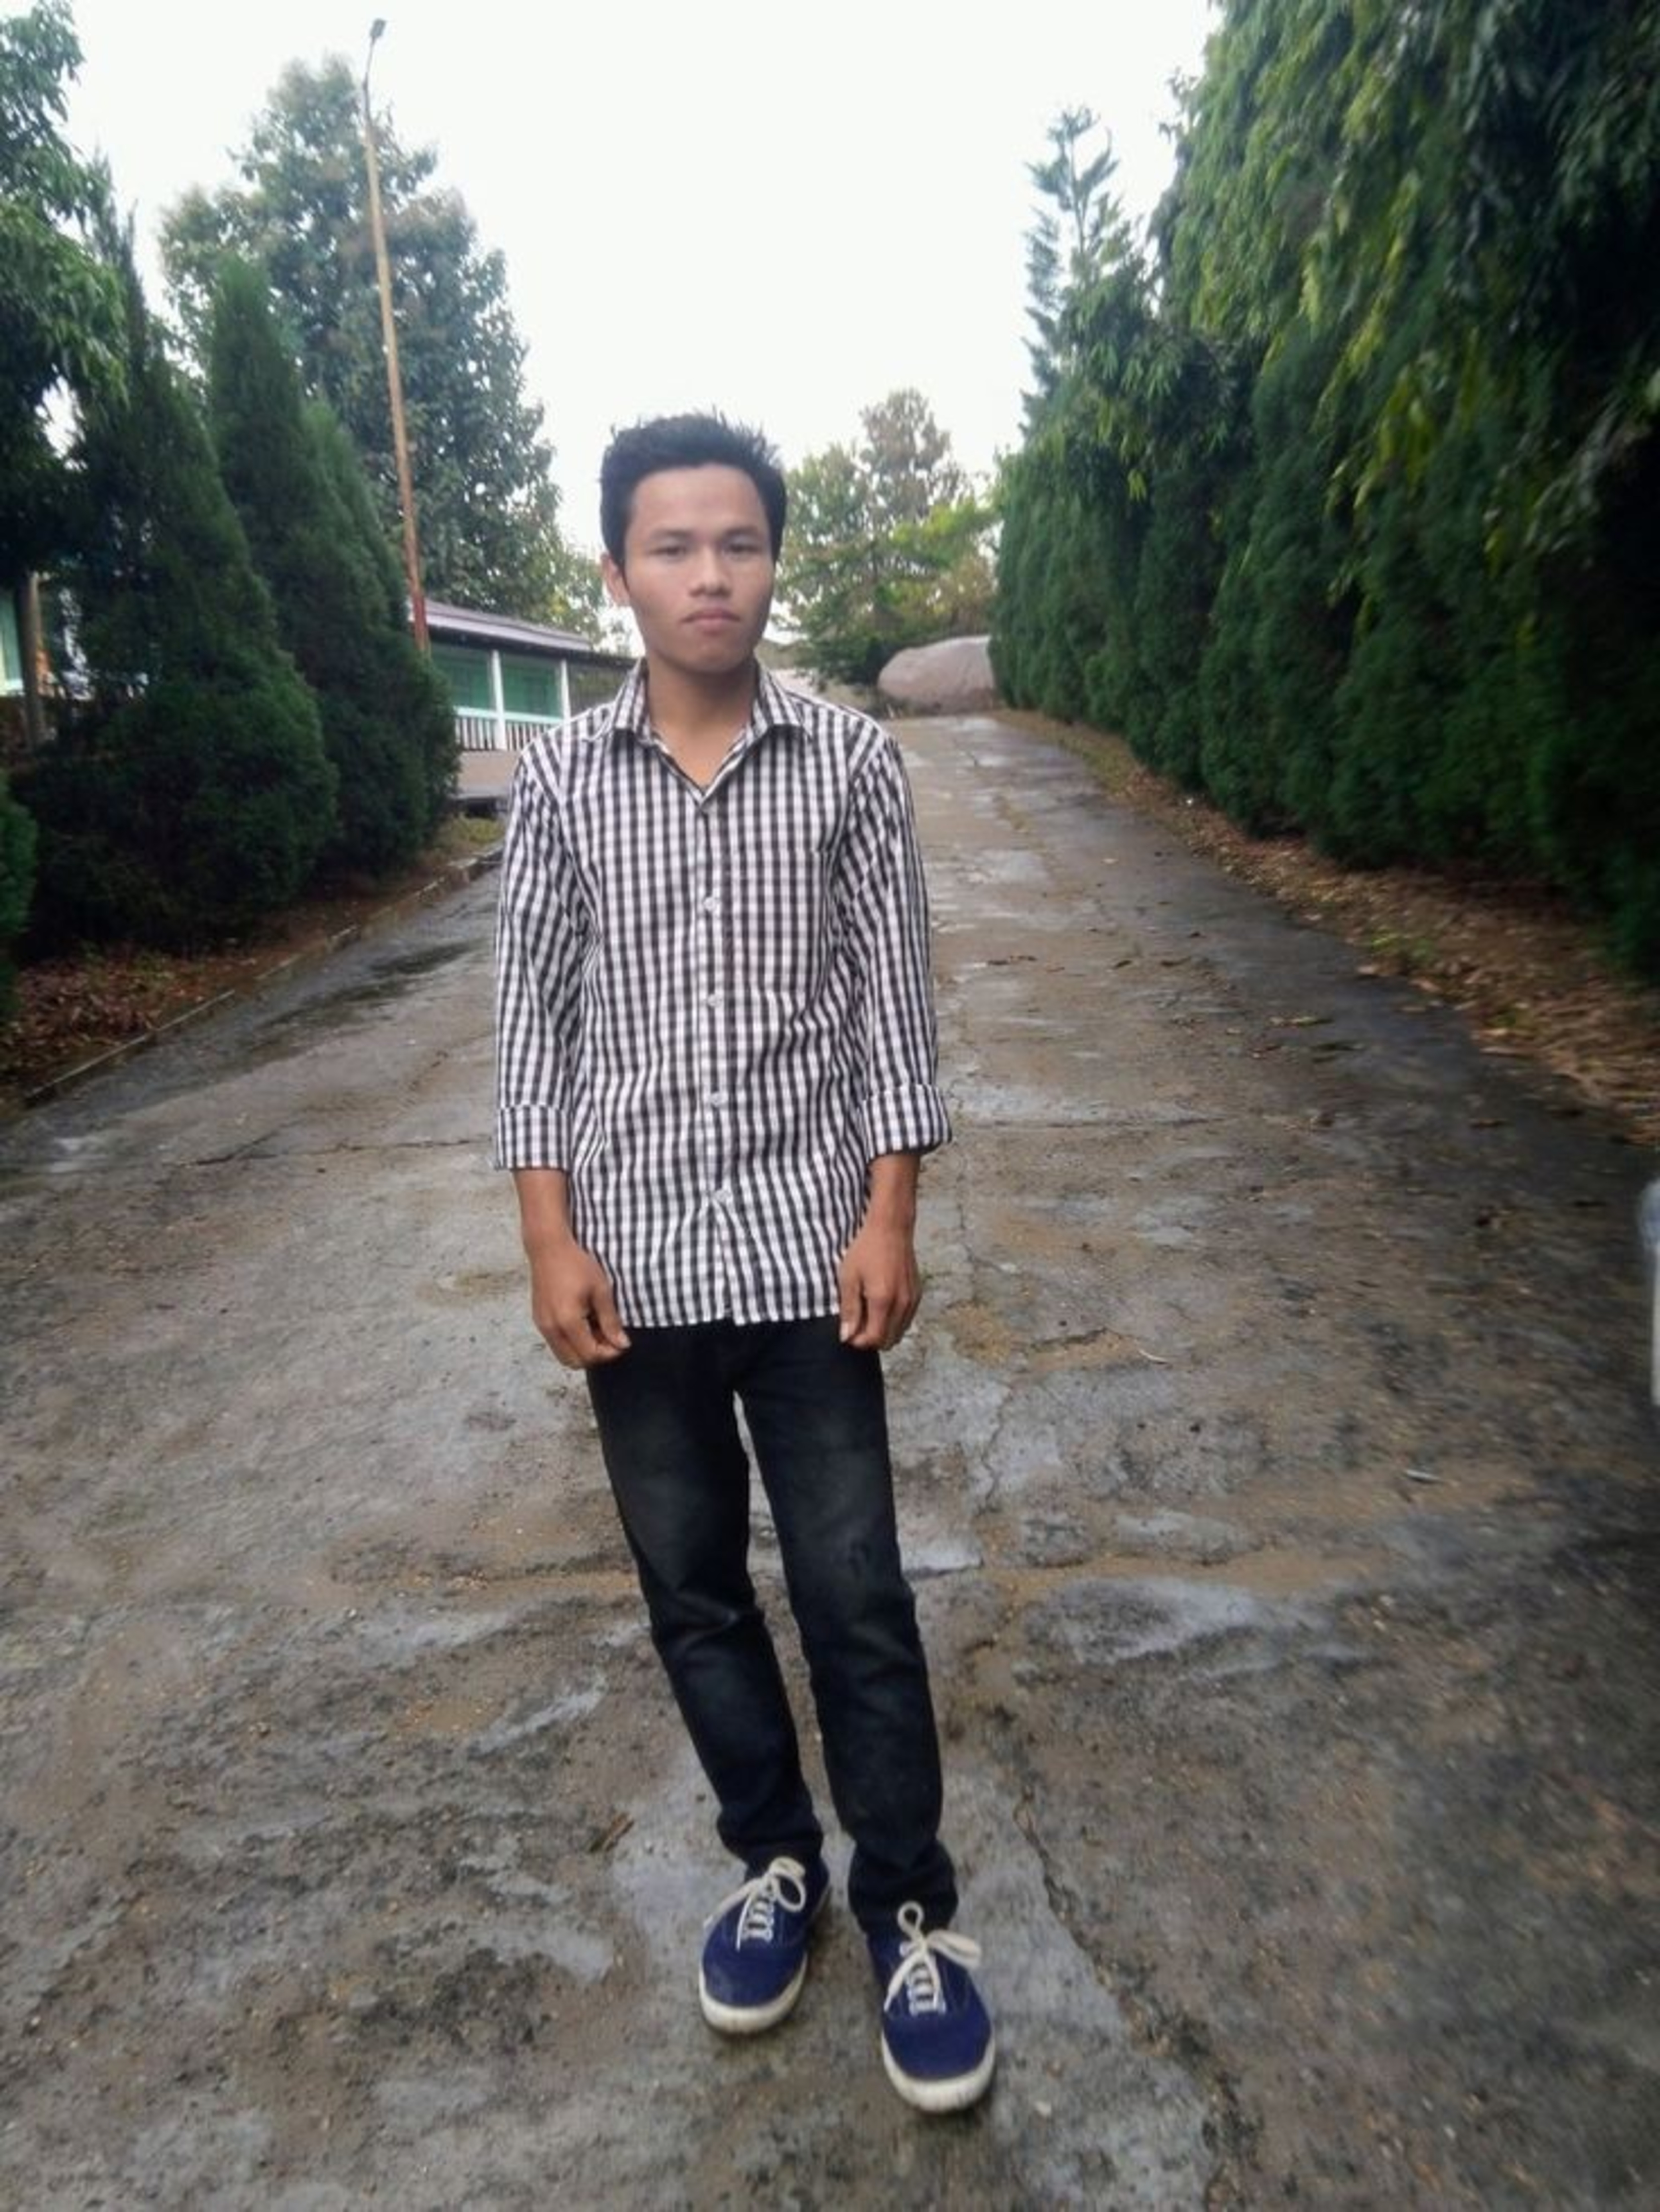
augustyn engty, artist, handsome, boy, photography, outdoor, portrait, model, winter, men, outdoors, indian, people, happy, People in nature, free image, hd wallpaper, download, male model, smiling, face, young boy, Smart Boy, person, hairstyle, dress shirt, plant, sky, asphalt, sleeve, temple, tree, cool, leisure, t shirt, road, grass, road surface, plaid, denim, travel, pattern, street, tourism, fun, eyewear, vacation, pedestrian, top